Landsat 1

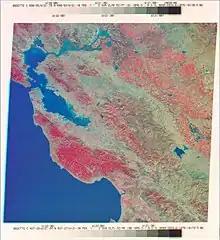
San Francisco Bay Area as imaged by ERTS-1

From launch until 1974, Landsat 1 transmitted over 100,000 images, which covered more than 75% of the Earth's surface. The majority of these images were taken with the multispectral scanner. On 5 August 1972 the return beam vidicon failed after taking only 1690 images.